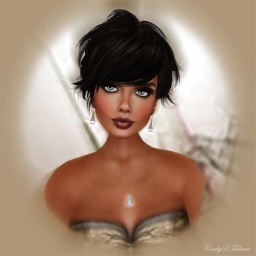
Kavoom in golden dress in close